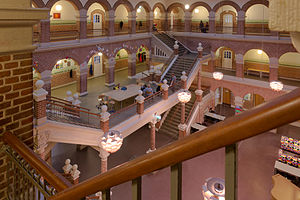
Læssøesgades Skole
Læssøesgades Skole et kig ned i aulaen
Læssøesgades Skole et kig ned i hallen Español: Vista del interior de Læssøesgades Skole, una escuela construida en 1921 en Aarhus, Dinamarca. Português: Vista do salão principal da escola Læssøesgades, construída em 1921 na parte sul de Aarhus, Dinamarca.
Læssøesgades Skole i Aarhus er en statelig treetagers bygning fra 1921, som løbende er blevet moderniseret ind i sin tid. I 2016 er opført en skatepark i den tidligere skolegård ud mod Læssøesgade.